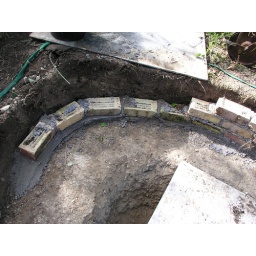
wall building day two: the view in the morning